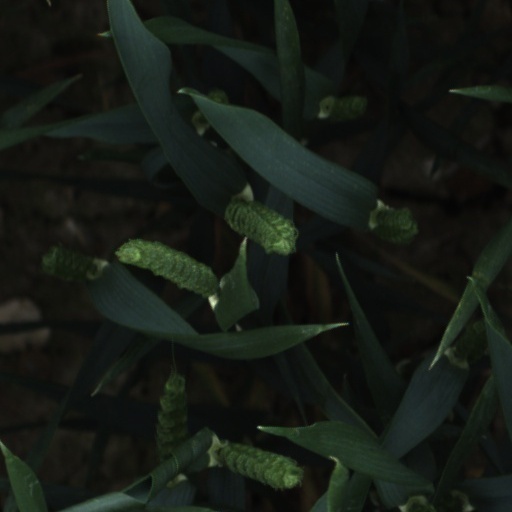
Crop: wheat